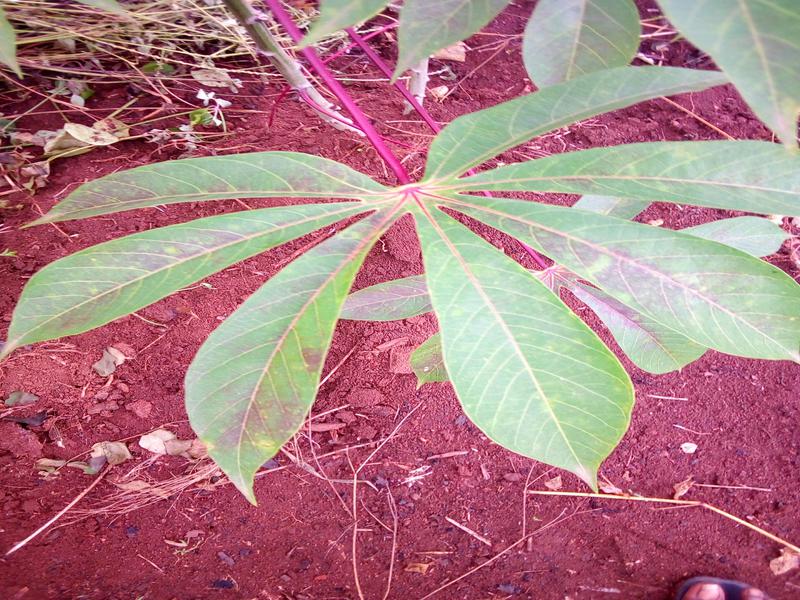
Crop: cassava
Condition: brown_streak_disease